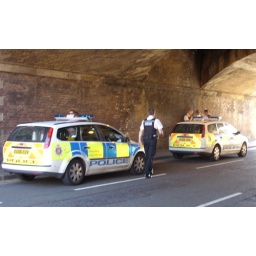
A police car had stopped under the rail bridge and was quizzing a cyclist.  A second police car then arrived.